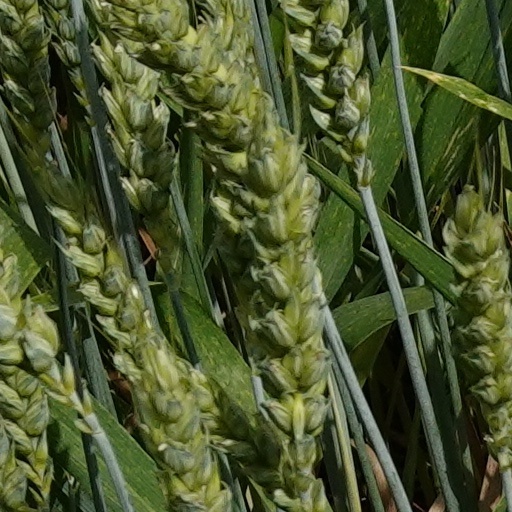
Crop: wheat